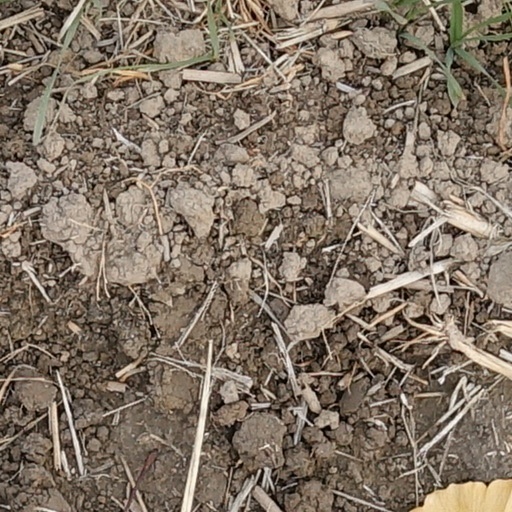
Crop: wheat